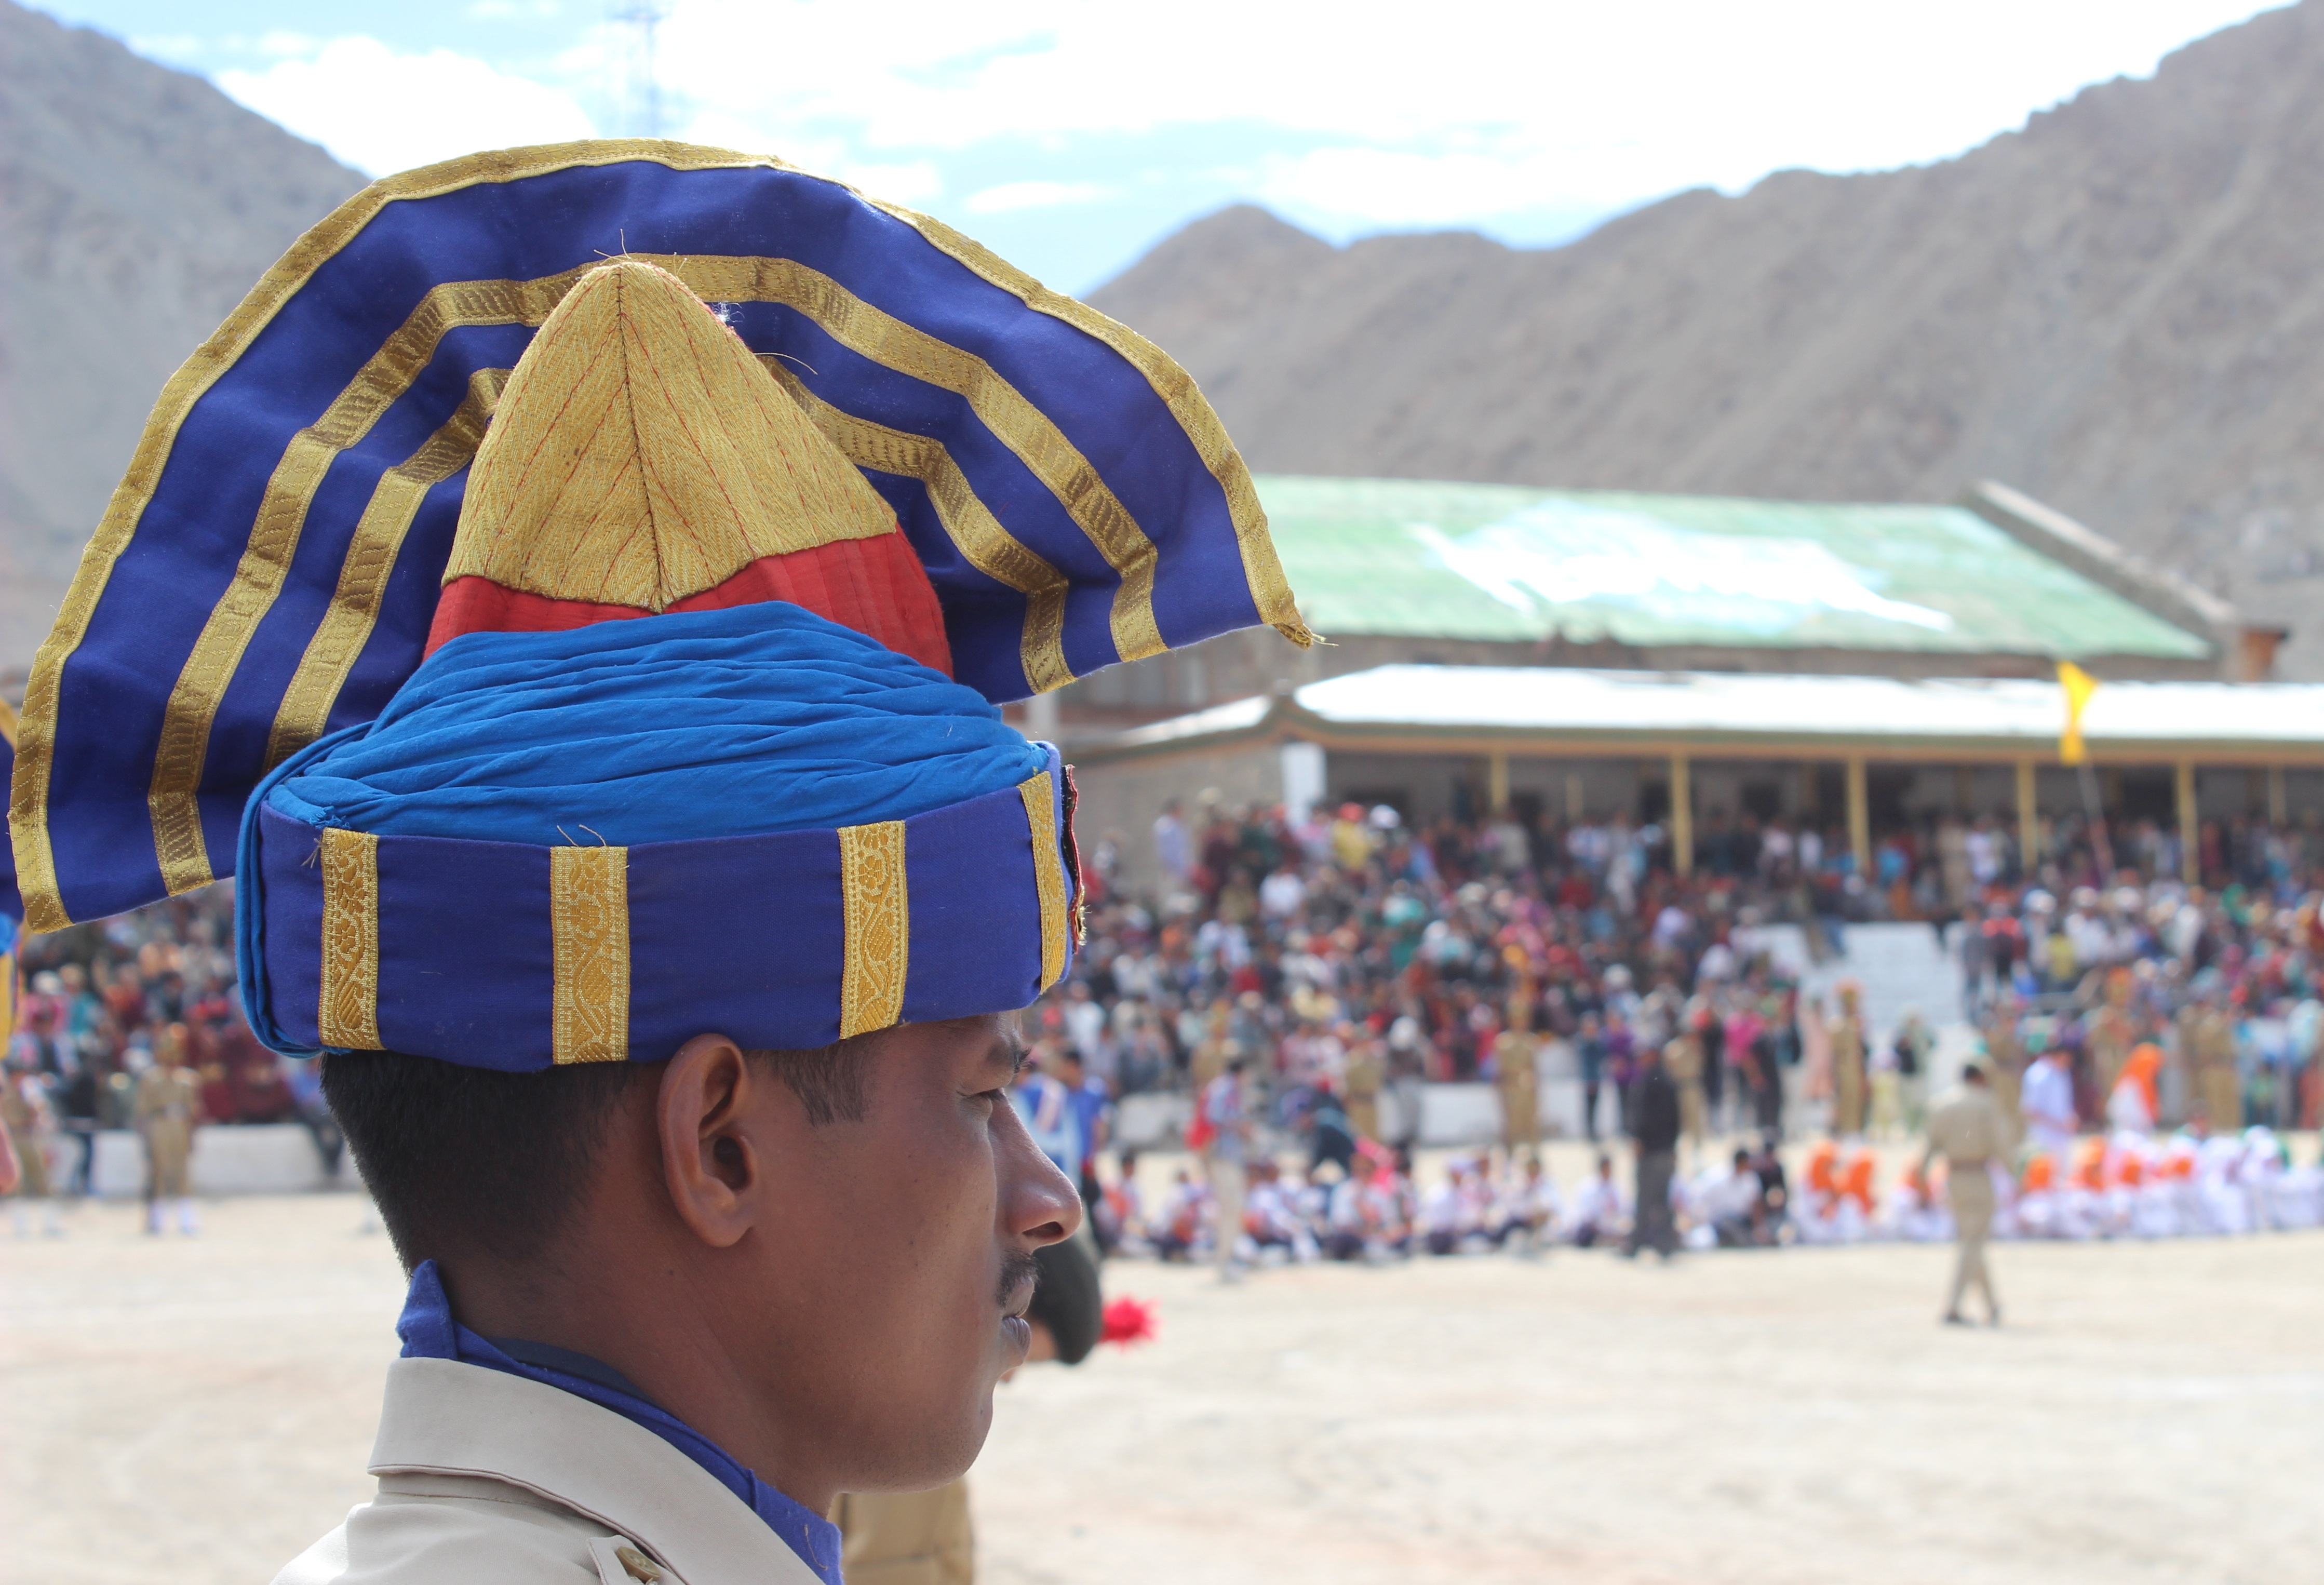
people, celebration, soldier, india, tradition, the independence of the